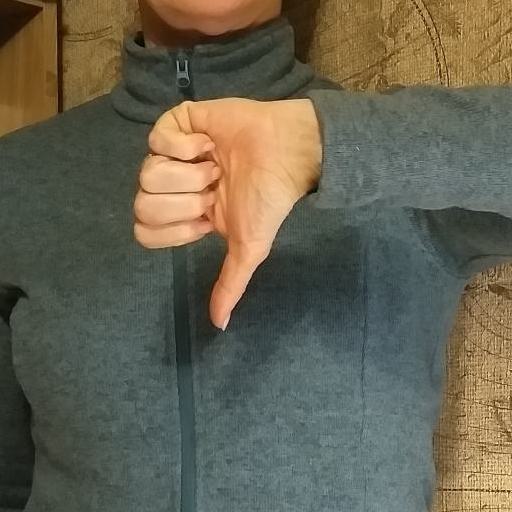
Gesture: dislike